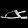
Label: Sandal